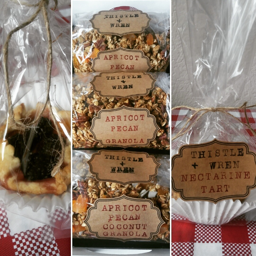
packaging has been harder to figure out than i expected !